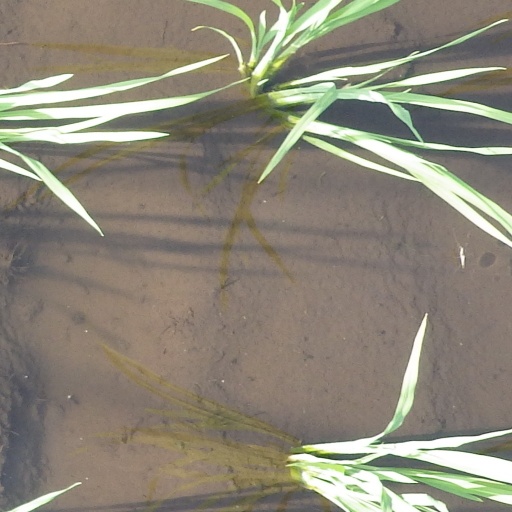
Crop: rice